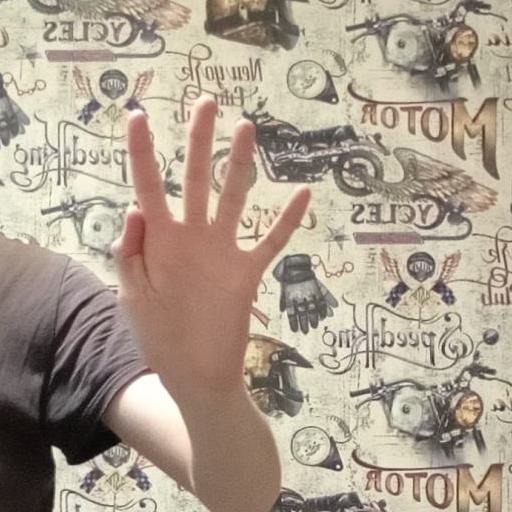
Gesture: four